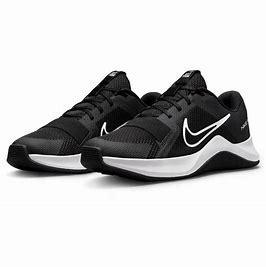
Brand: Nike
Model: MC 2